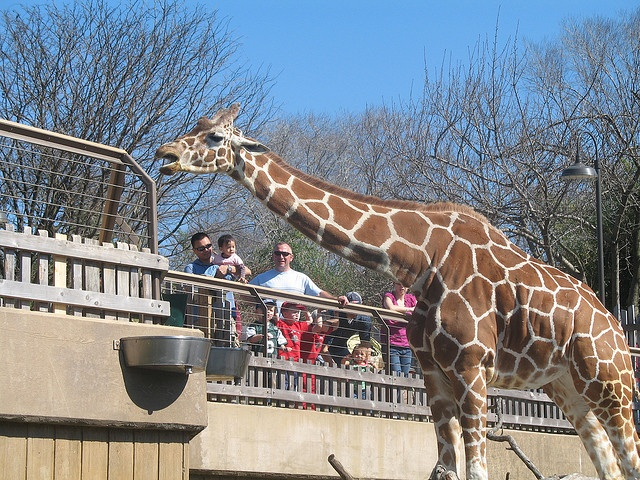
A giraffe standing next to a crowd of people on a building.
People standing at the fence watching a giraffe open it's mouth
A giraffe up close to people watching it at a zoo.
A brown giraffe reaching for the fence while people watch it.
people watching a giraffe in a man made environment